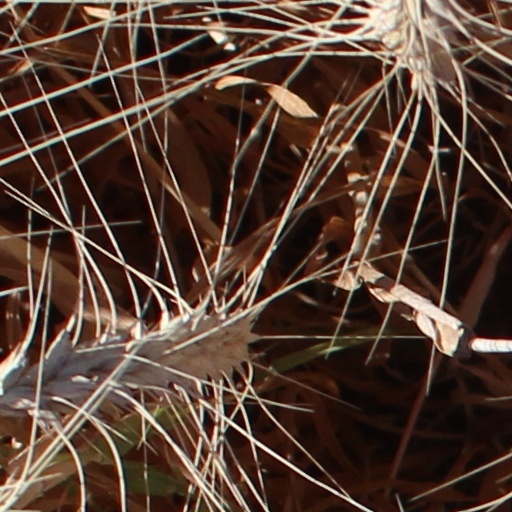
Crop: wheat